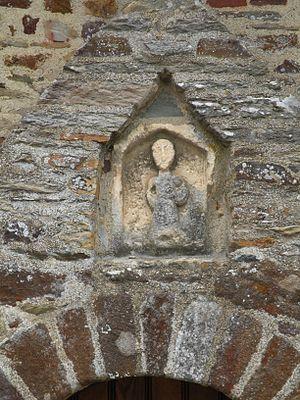
Statue située au-dessus de la porte de la chapelle Sainte-Agathe de Langon.
La chapelle Sainte-Agathe est un édifice situé à Langon, dans le département français d’Ille-et-Vilaine en région Bretagne. Construit au IVᵉ siècle, il est converti en chapelle au haut Moyen Âge dédiée à saint Vénier. C’est l’un des rares bâtiments gallo-romains subsistant en Bretagne.